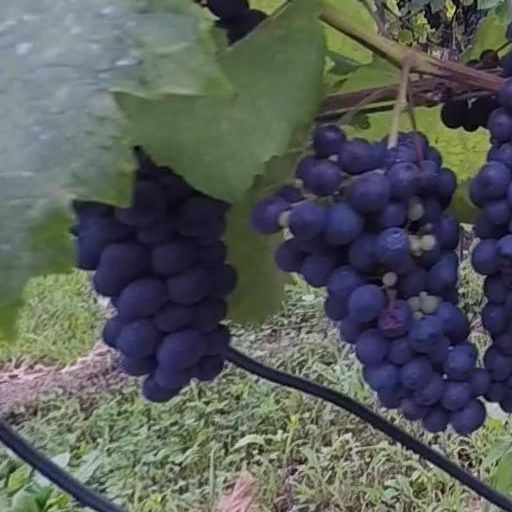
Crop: grape